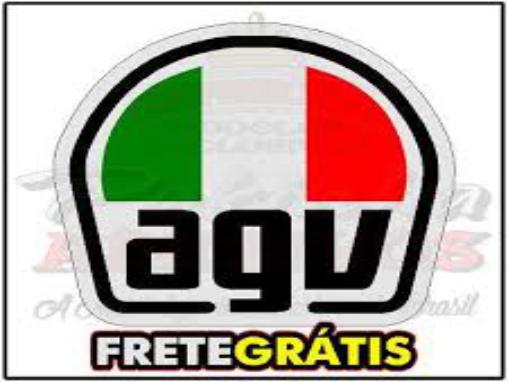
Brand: agv
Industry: Sports